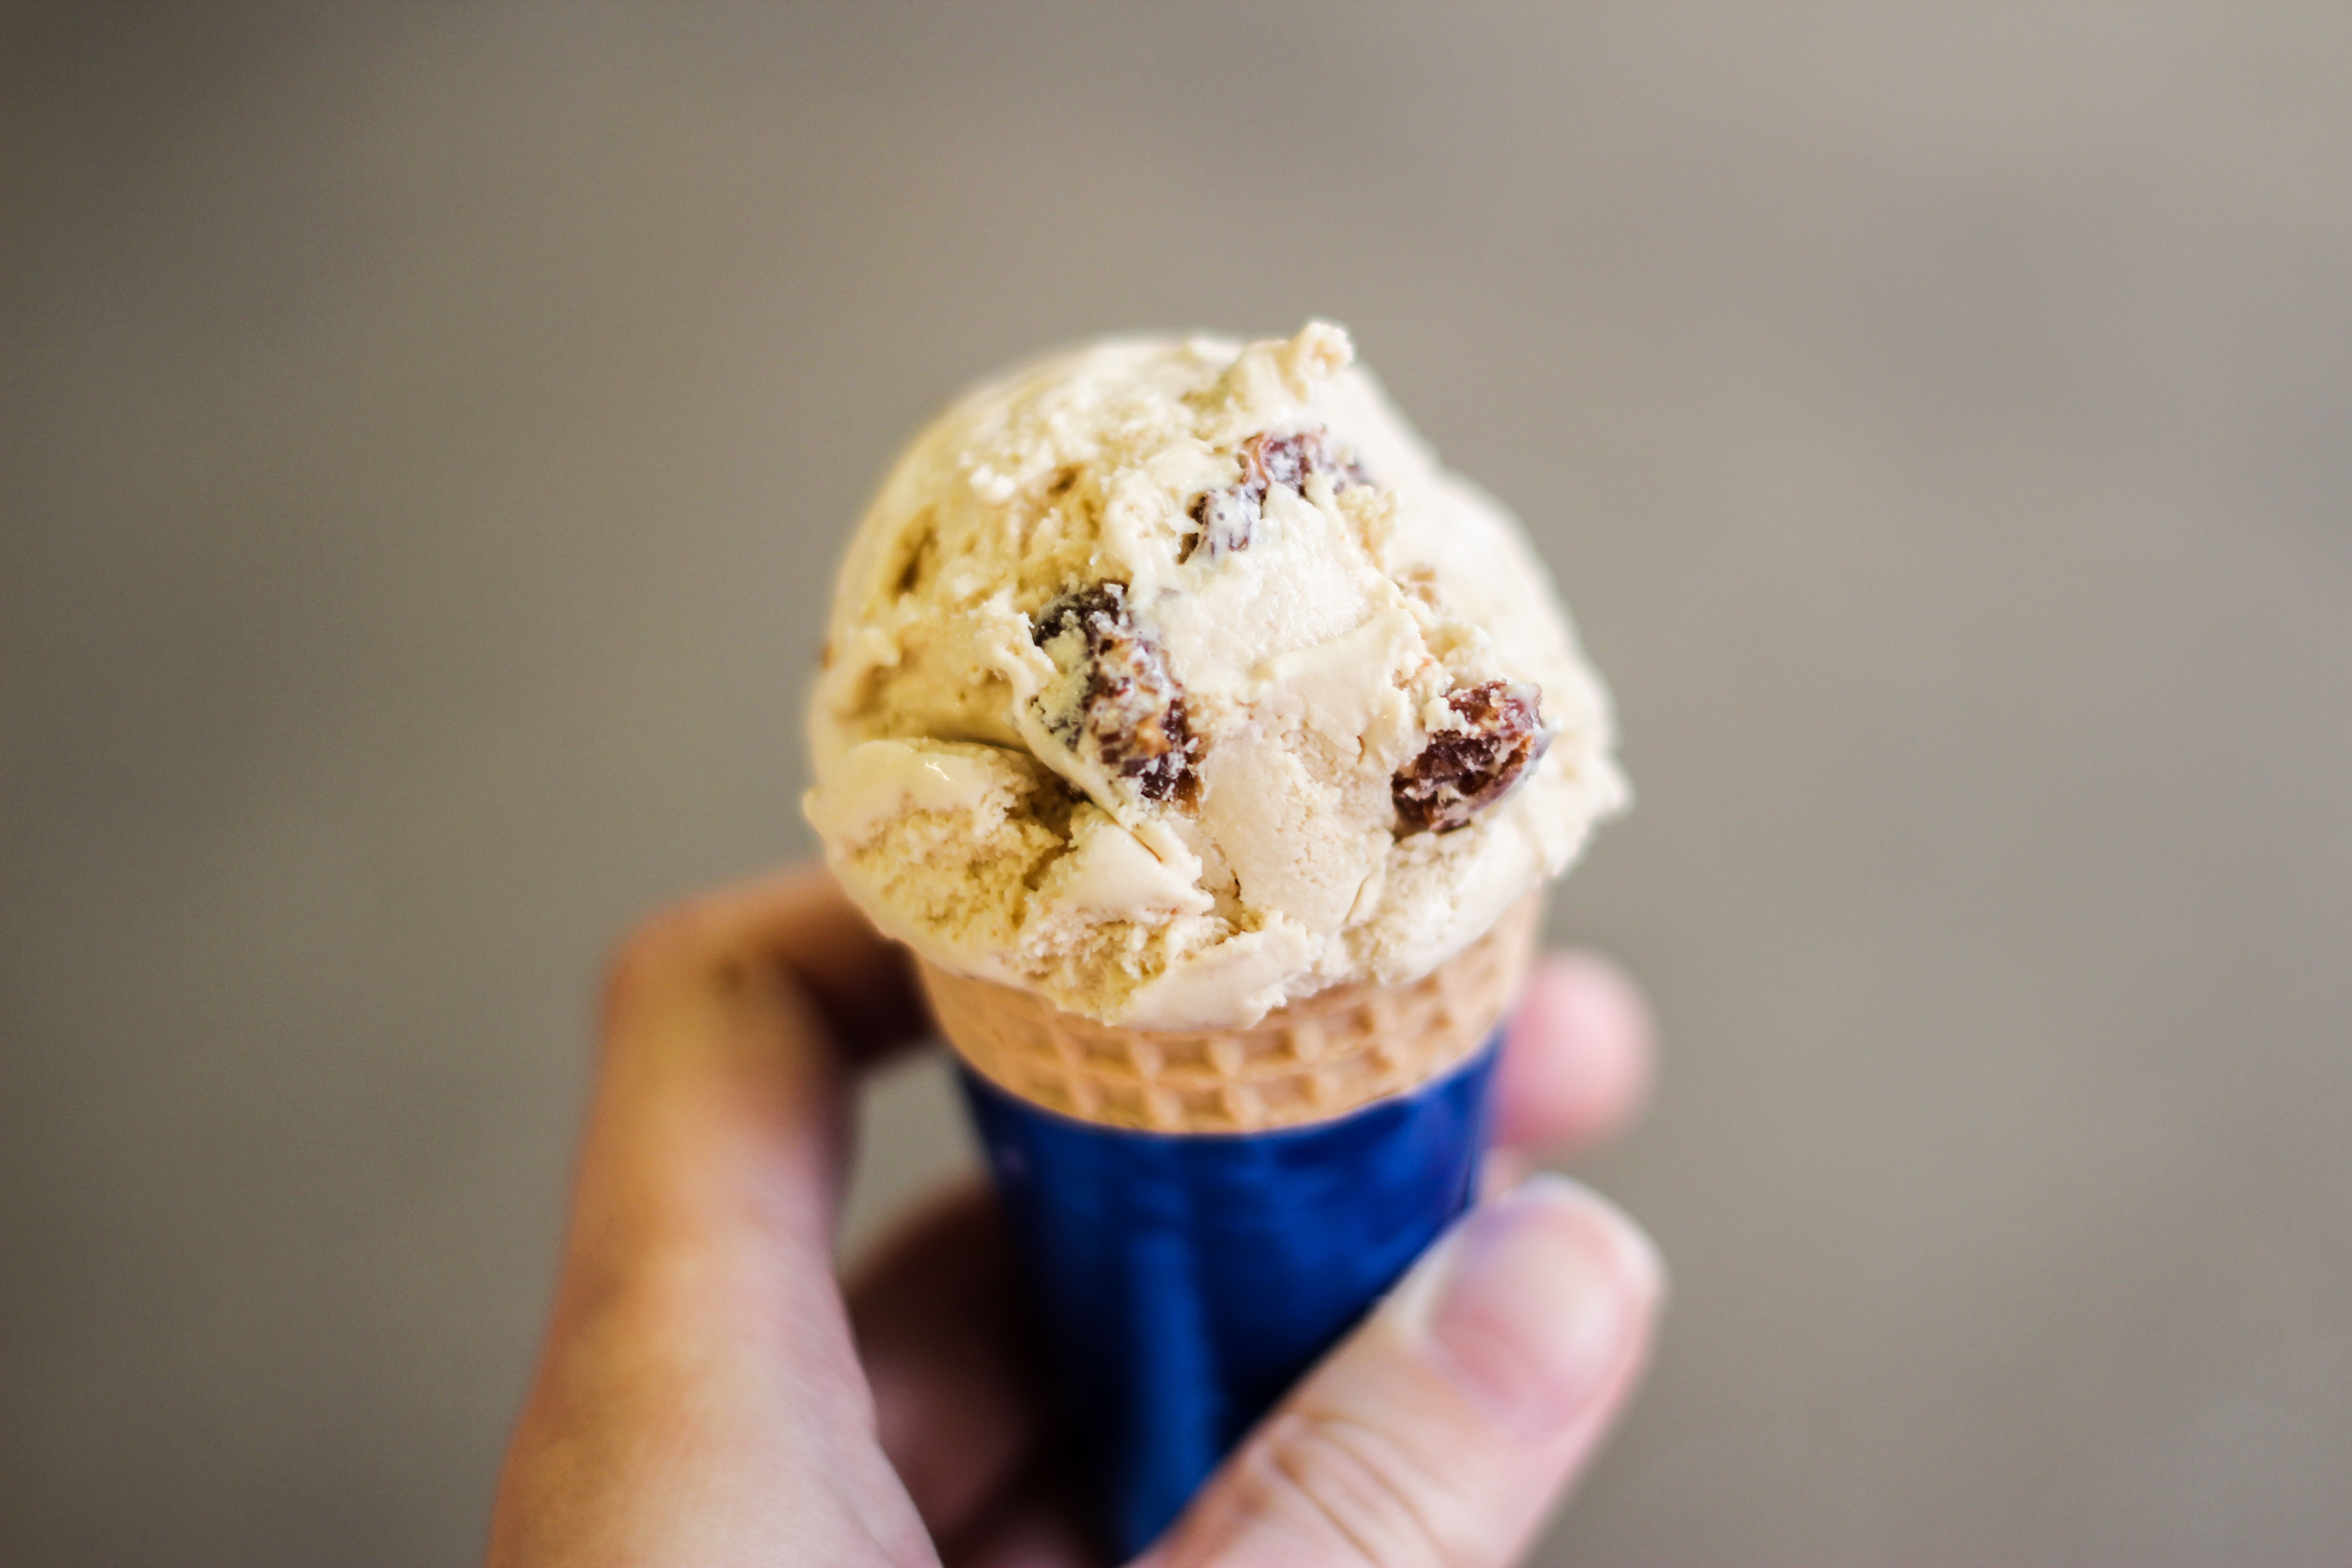
food, produce, baking, ice cream, dessert, dairy product, ice cream cone, icing, flavor, chocolate ice cream, snack food